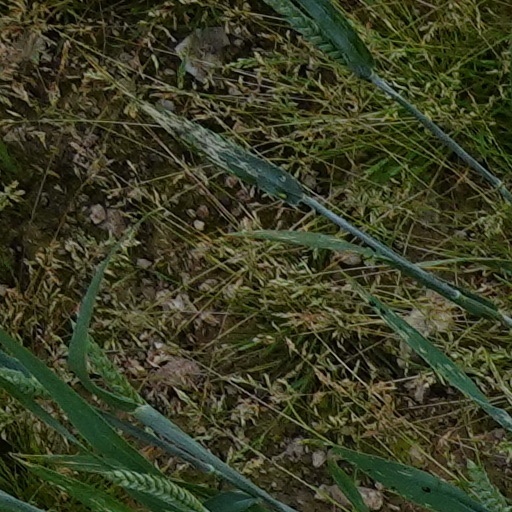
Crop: wheat